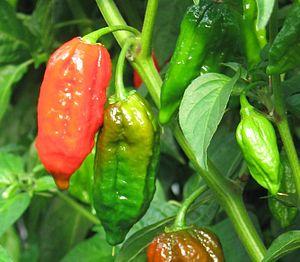
Le Naga Dorset est un piment cultivé à West Bexington dans le comté de Dorset dans le Sud de l'Angleterre à partir du piment Bhut Jolokia.